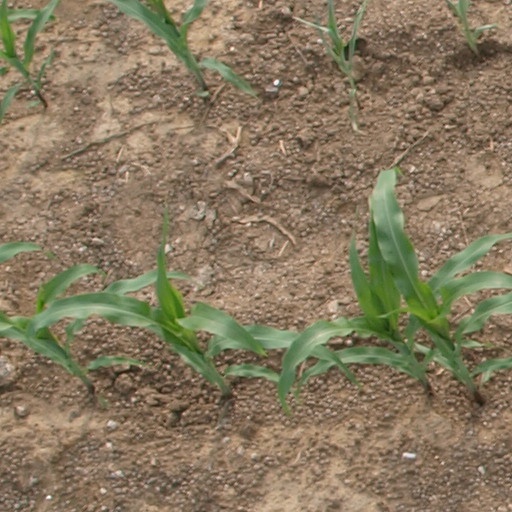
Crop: maize; corn